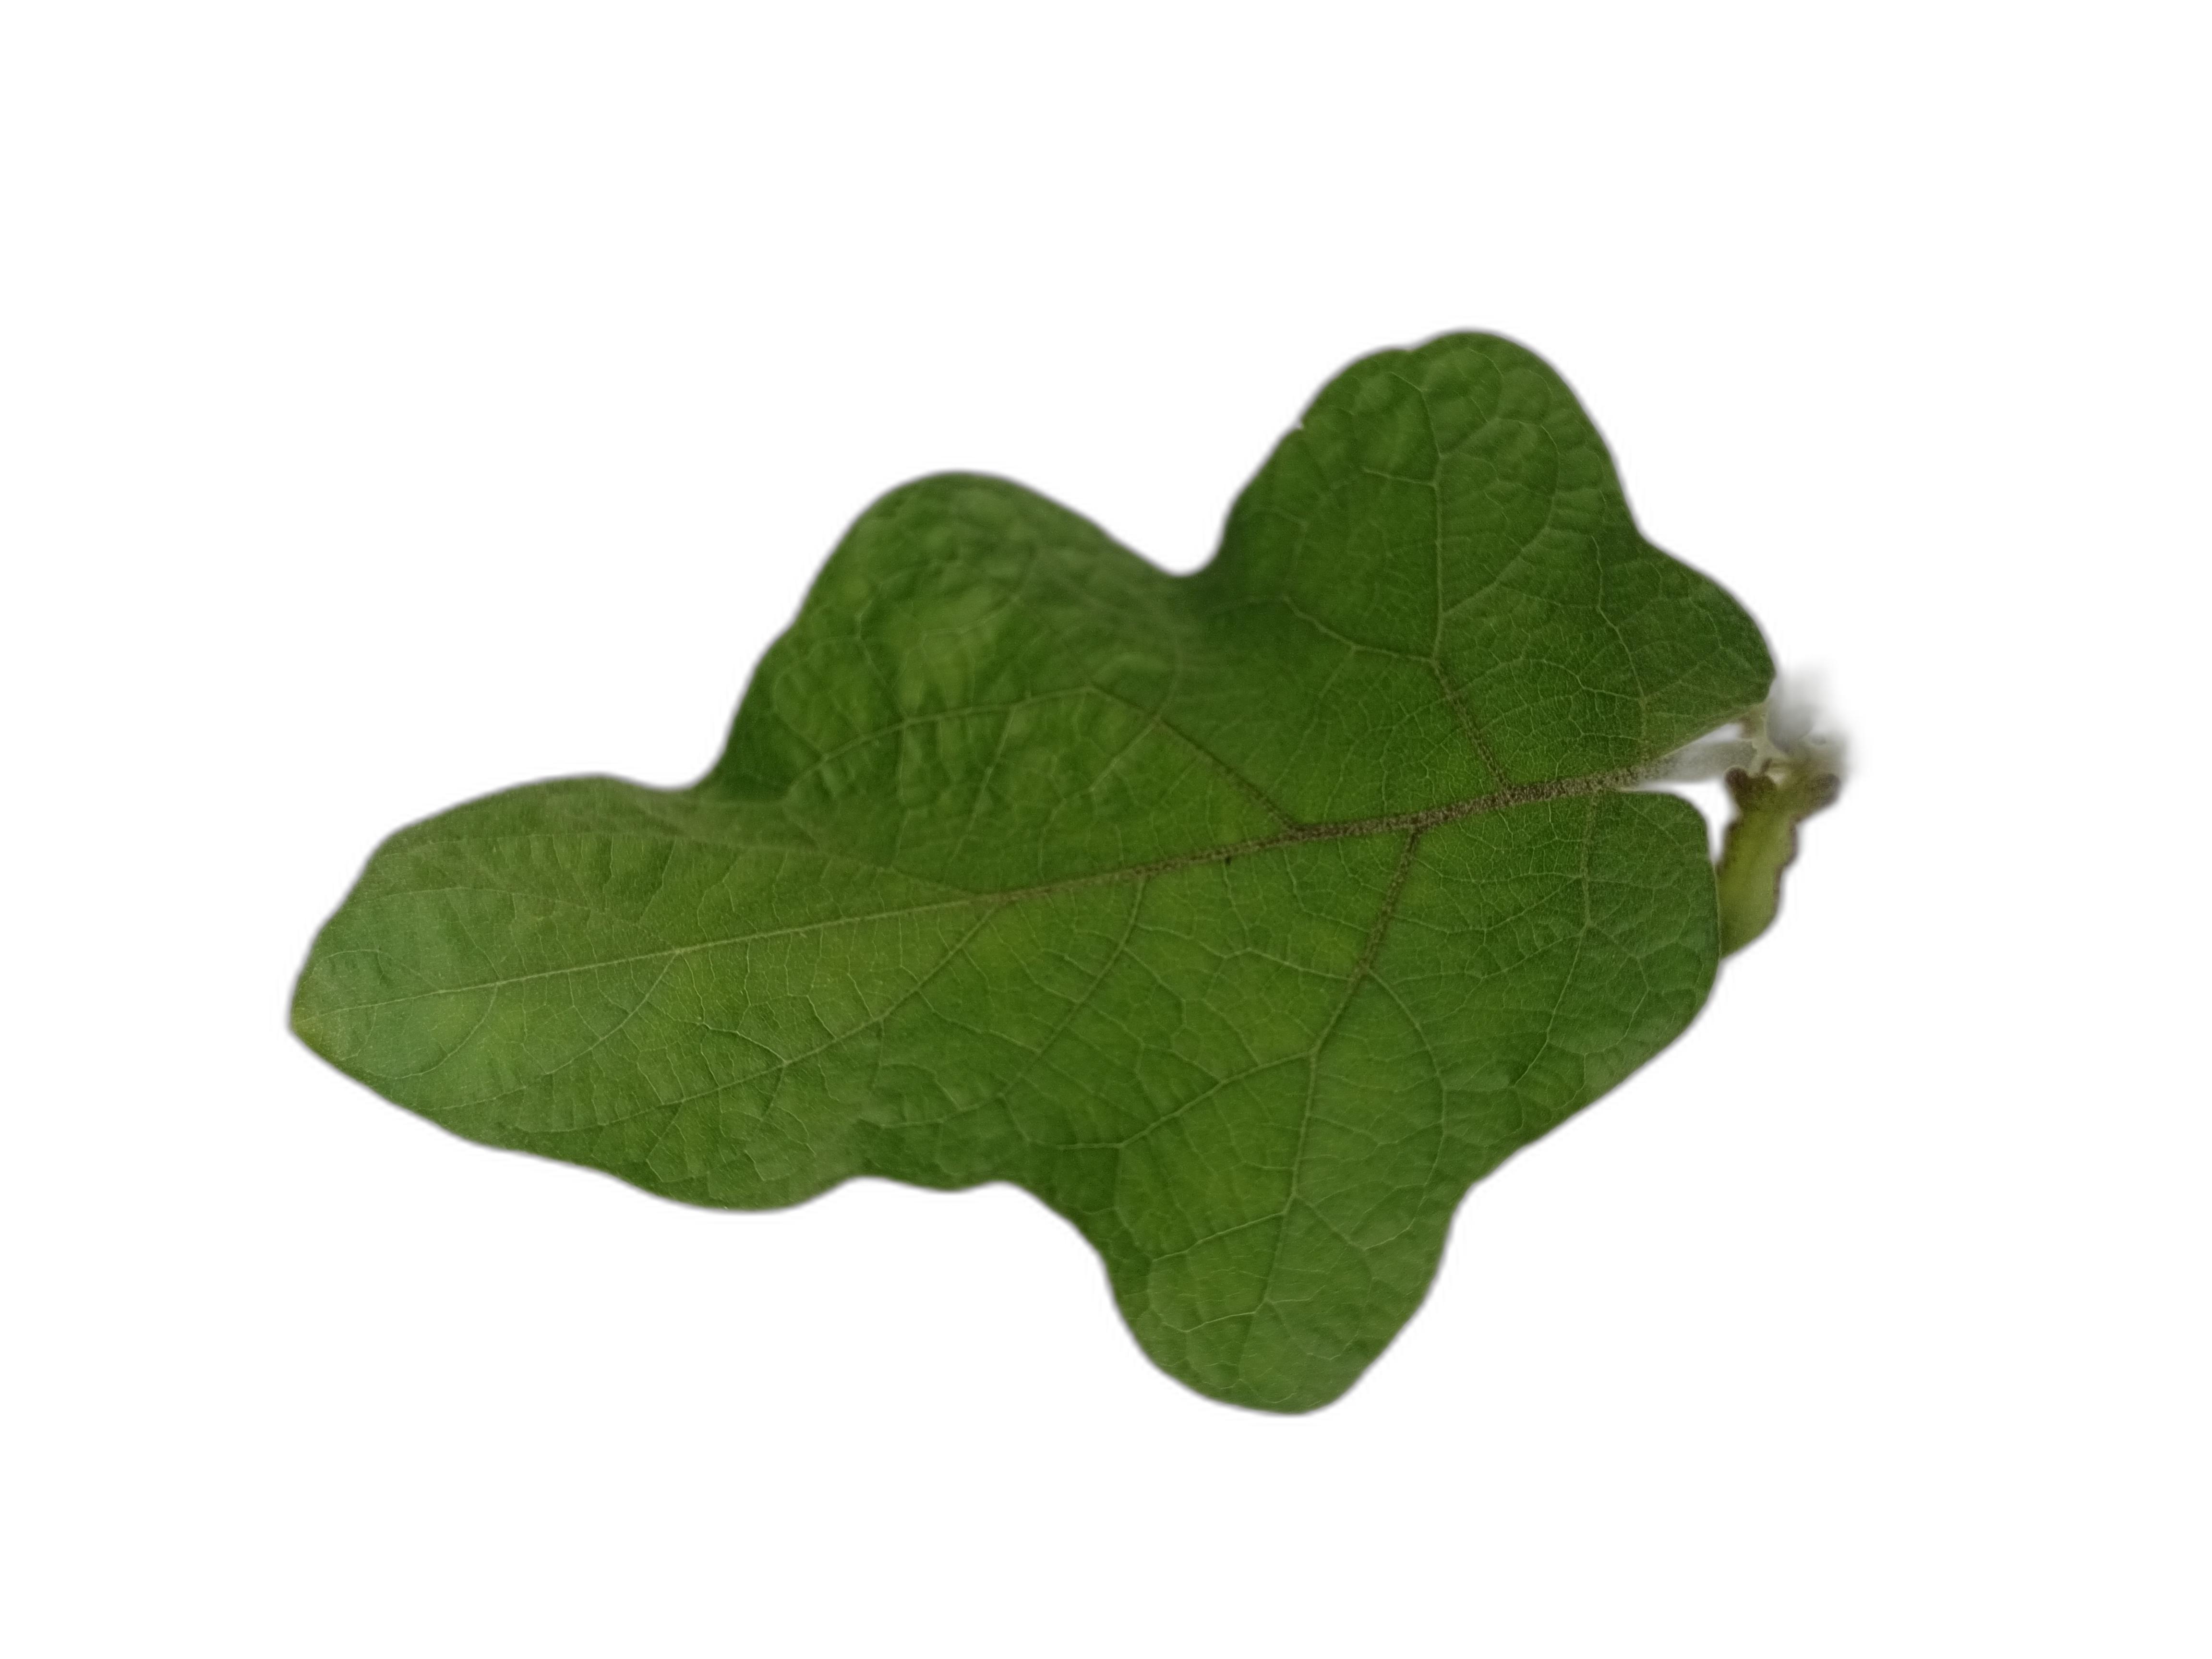
Label: Healthy Leaf